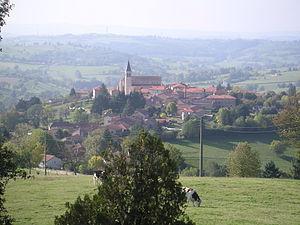
La Gresle, vu de la Madone de La Gresle en début d'automne